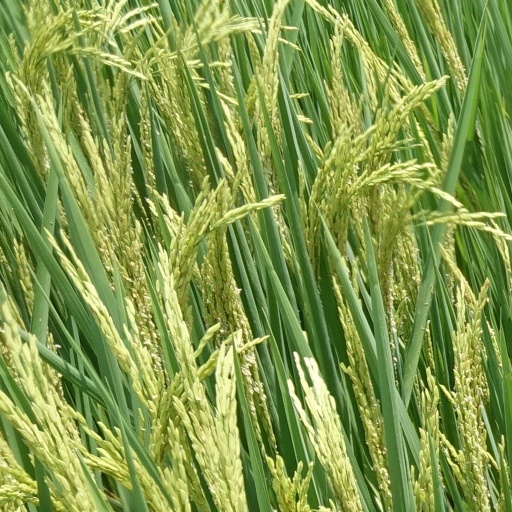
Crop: rice